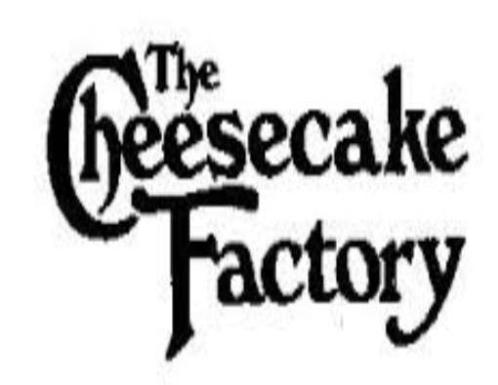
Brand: cheesecake factory
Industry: Food